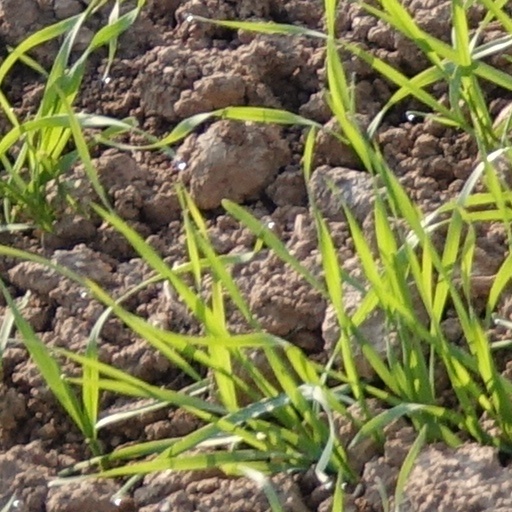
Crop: wheat